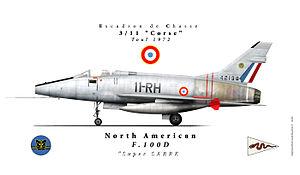
La 11ᵉ escadre de chasse est une ancienne unité de chasse de l'Armée de l'air française créée le 1ᵉʳ août 1952 sur la base aérienne de Reims et dissoute le 23 juin 1995 sur celle de Toul-Rosières.
L'escadron de chasse 3/11 Corse est une unité de combat de l'armée de l'air française, actuellement stationnée sur la base aérienne 188 Djibouti. Ses avions portent désormais un code en 188-L.